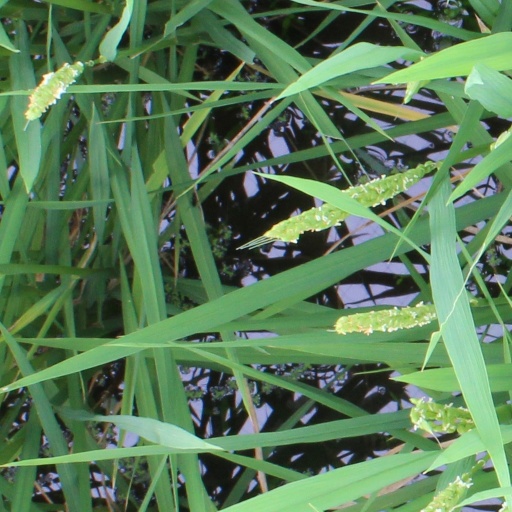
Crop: rice